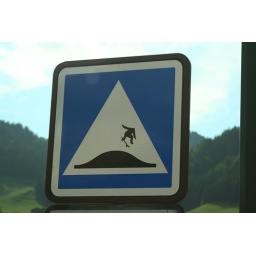
04 best road sign in the world ever